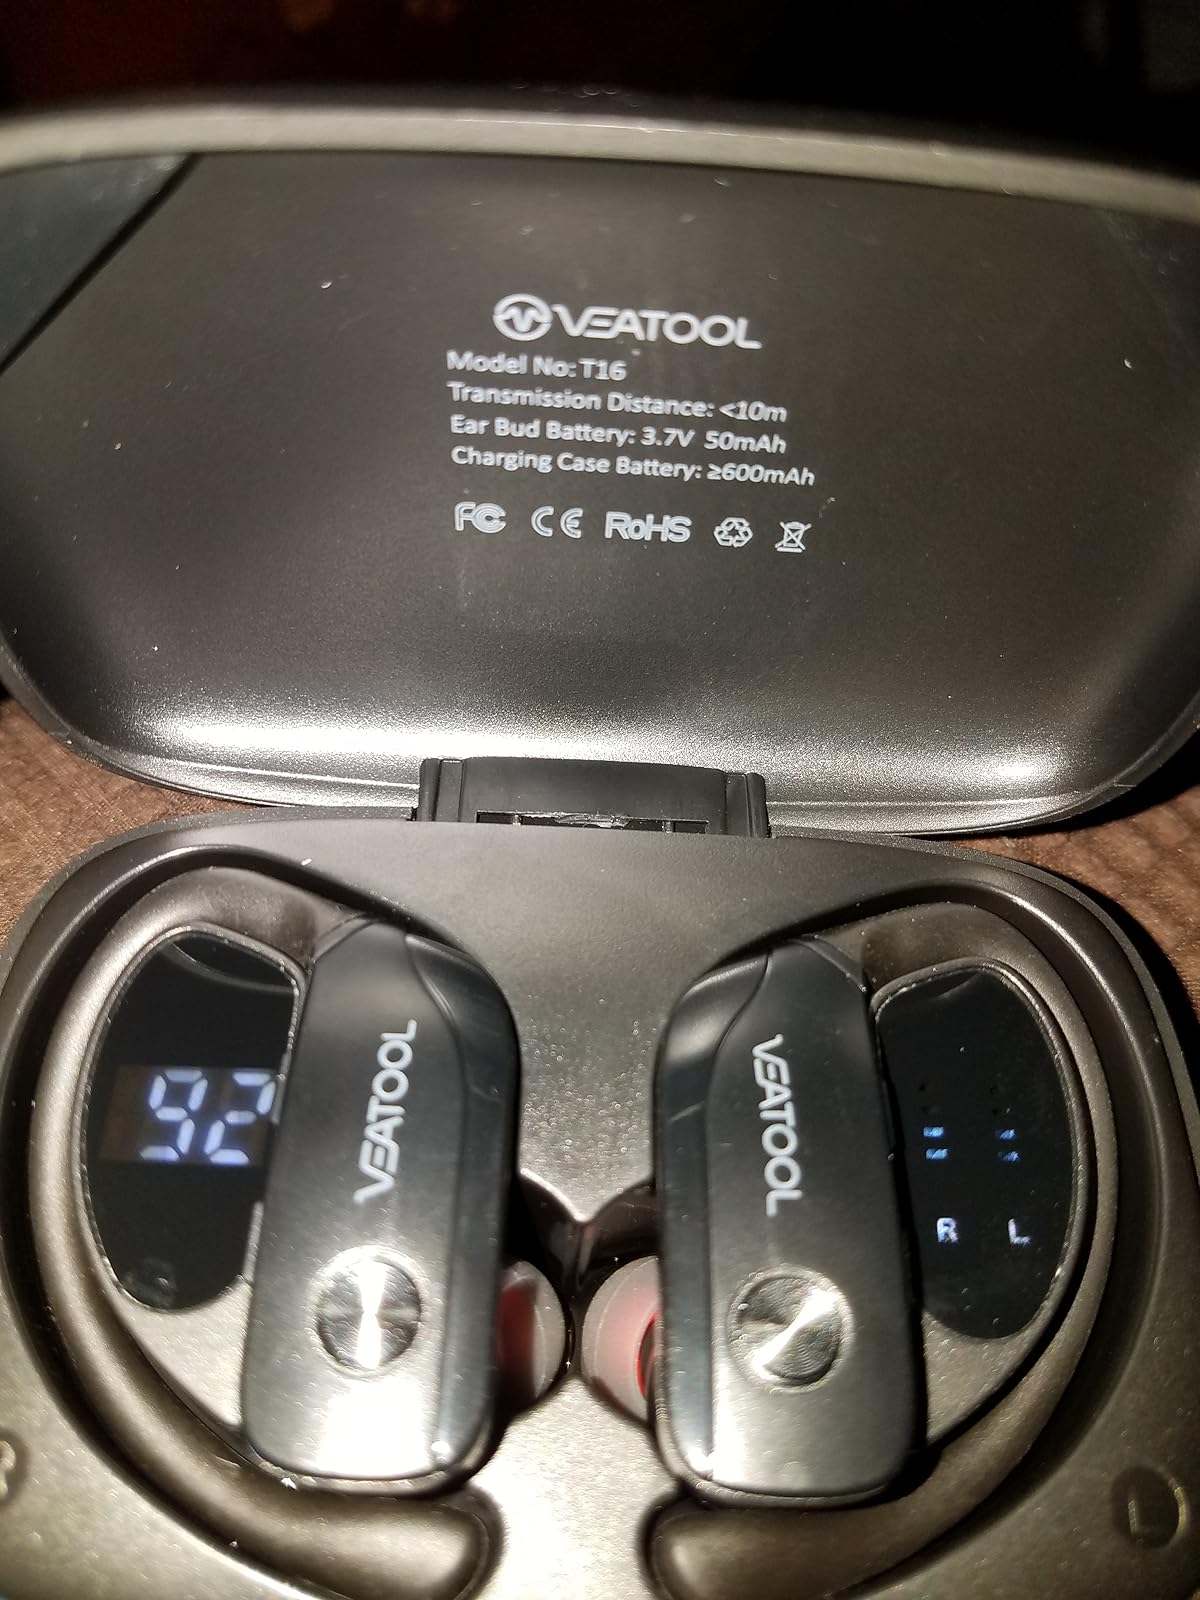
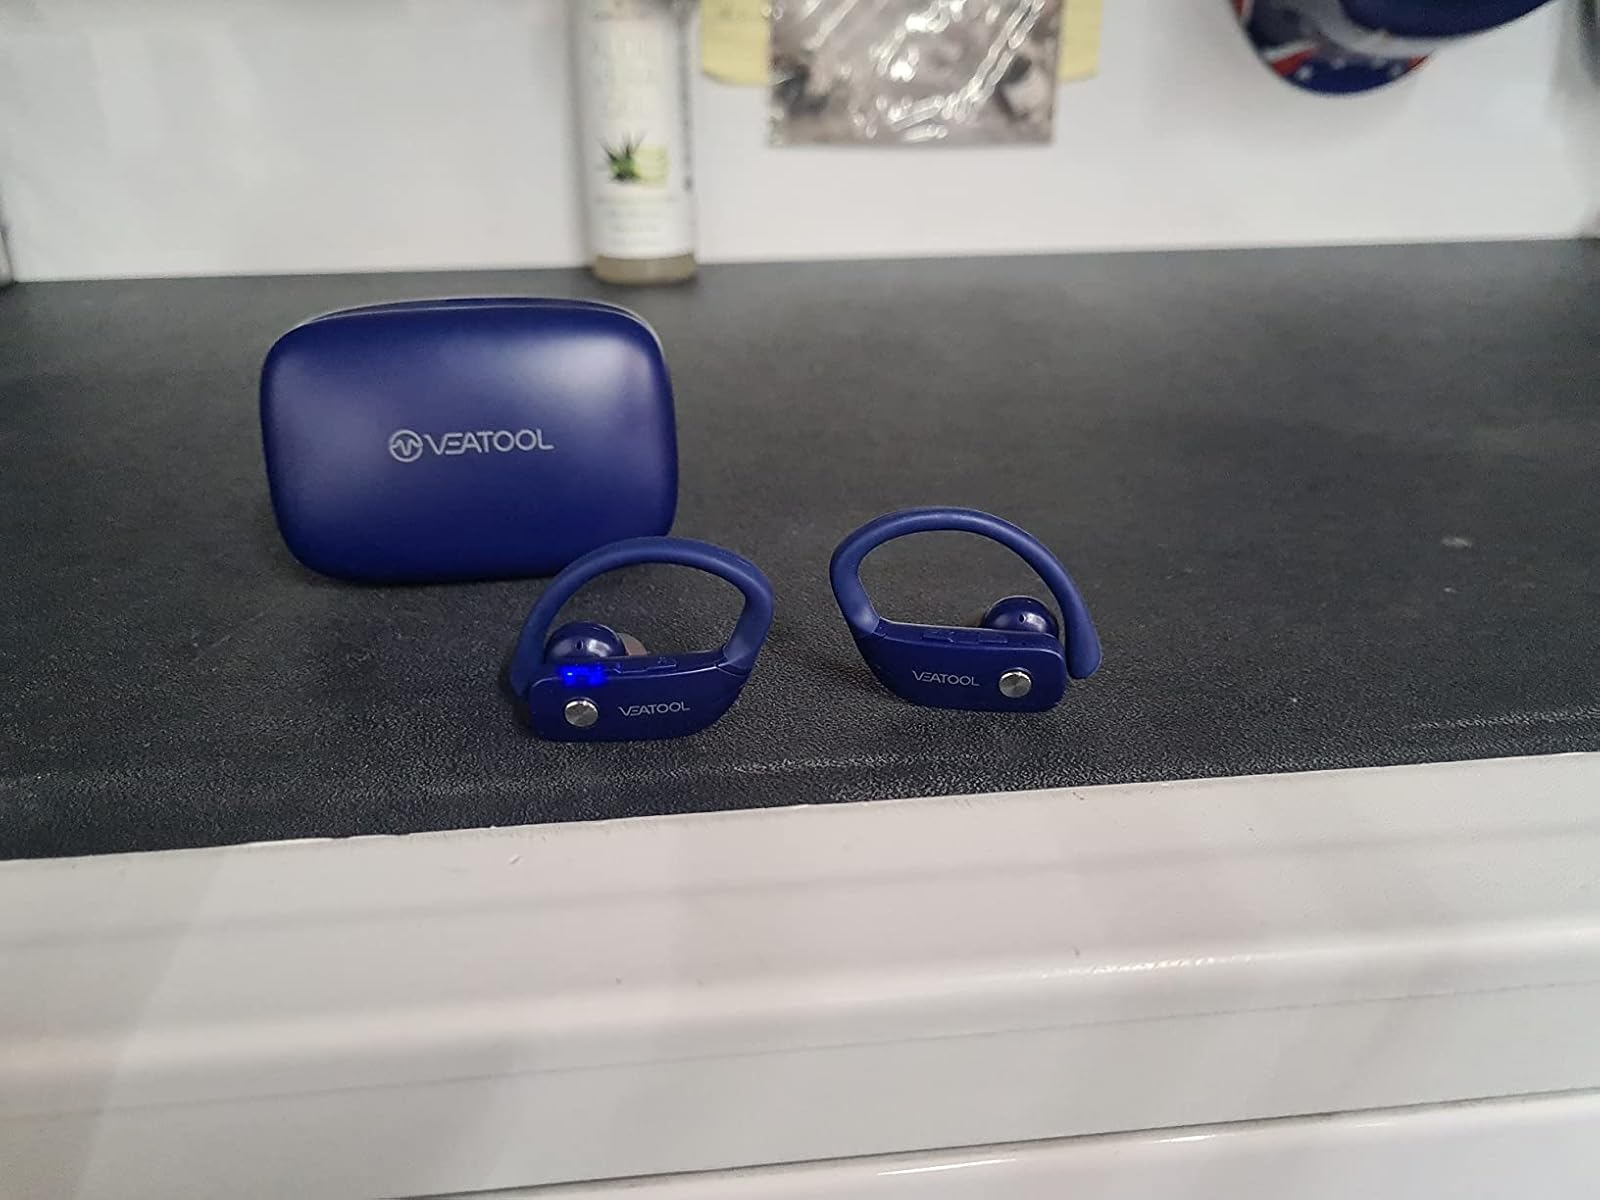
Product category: earbuds
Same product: no